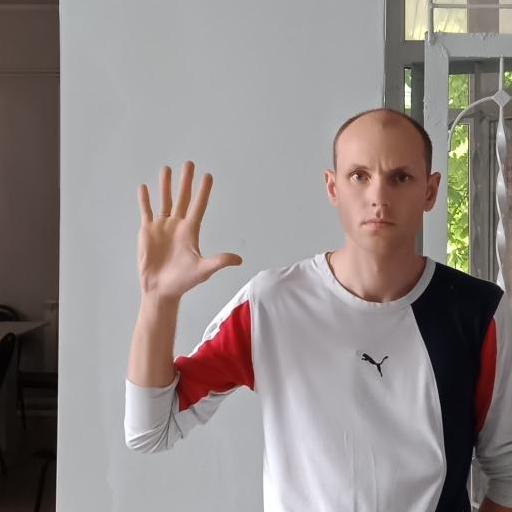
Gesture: palm